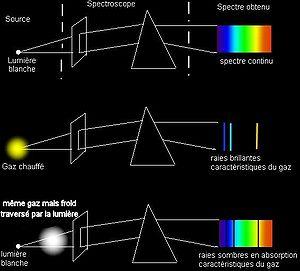
Le spectroscope est un appareil destiné à observer les spectres lumineux. Il fut inventé par Joseph von Fraunhofer, un verrier allemand, en 1815.